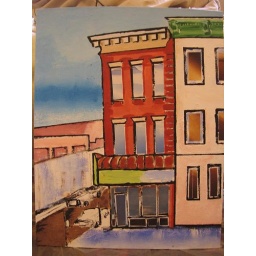
View from my old bedroom window in Brooklyn.